Rick Vito

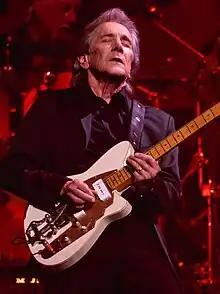
Rick Vito in concert with Mick Fleetwood, 2020

Richard Francis Vito (born October 13, 1949) is an American guitarist and singer. He was part of Fleetwood Mac between 1987 and 1991. Vito took over as lead guitarist after Lindsey Buckingham left the group. He is best known for his blues and slide guitar style, whose influences include Elmore James, Robert Nighthawk, B.B. King, Alvino Rey, Les Paul, George Harrison, and Keith Richards.